Walter Giller

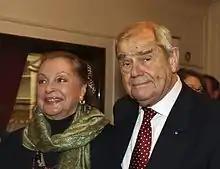
Walter Giller with wife Nadja in 2009

Walter Giller (23 August 1927 – 15 December 2011) was a German actor. He was very successful in the 1950s and 1960s, when he was often seen as a comedic leading man. One of his most successful and more serious roles was in "Roses for the Prosecutor".